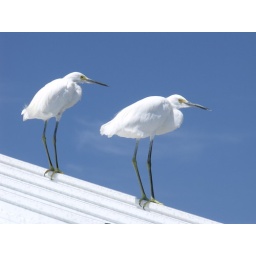
snowy egrets against the glorious blue sky